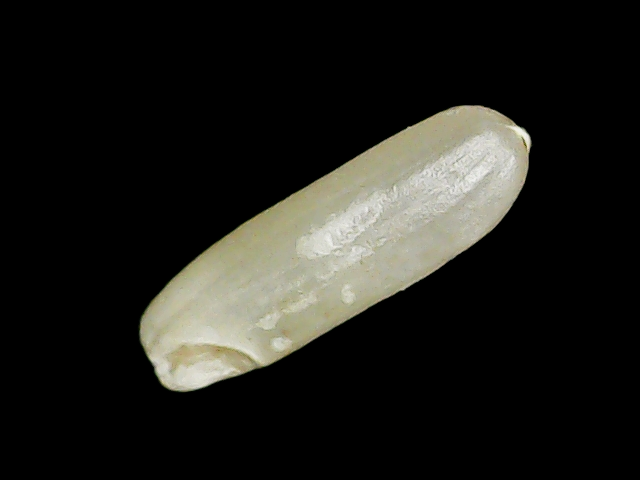
Rice variety: Binadhan7